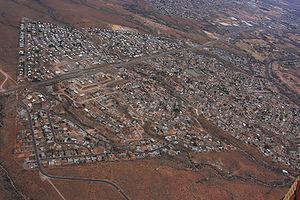
Verde Village est une census-designated place située dans le comté de Yavapai dans l'État de l'Arizona aux États-Unis. La population y était de 10 610 habitants lors du recensement de 2000. L'endroit est lieu de retraite et une ville-dortoir pour la ville de Cottonwood.